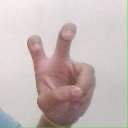
अक्षर: ई